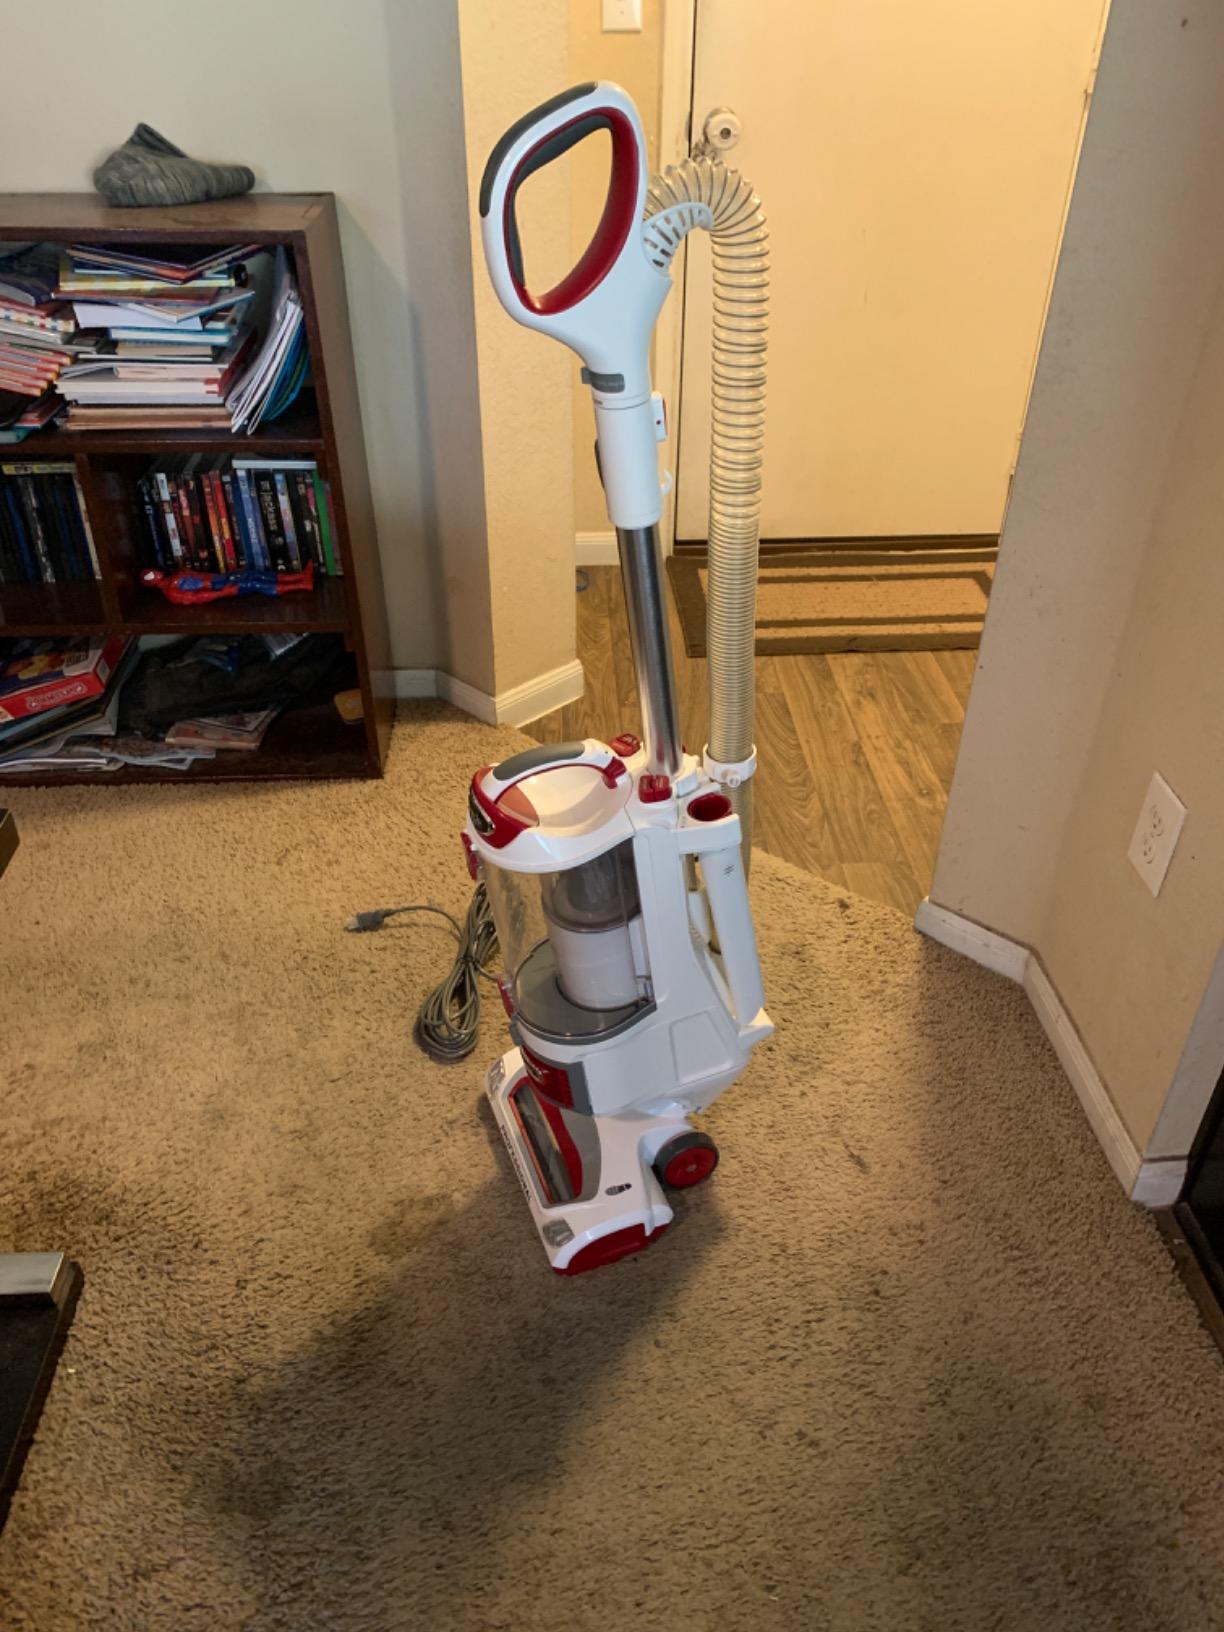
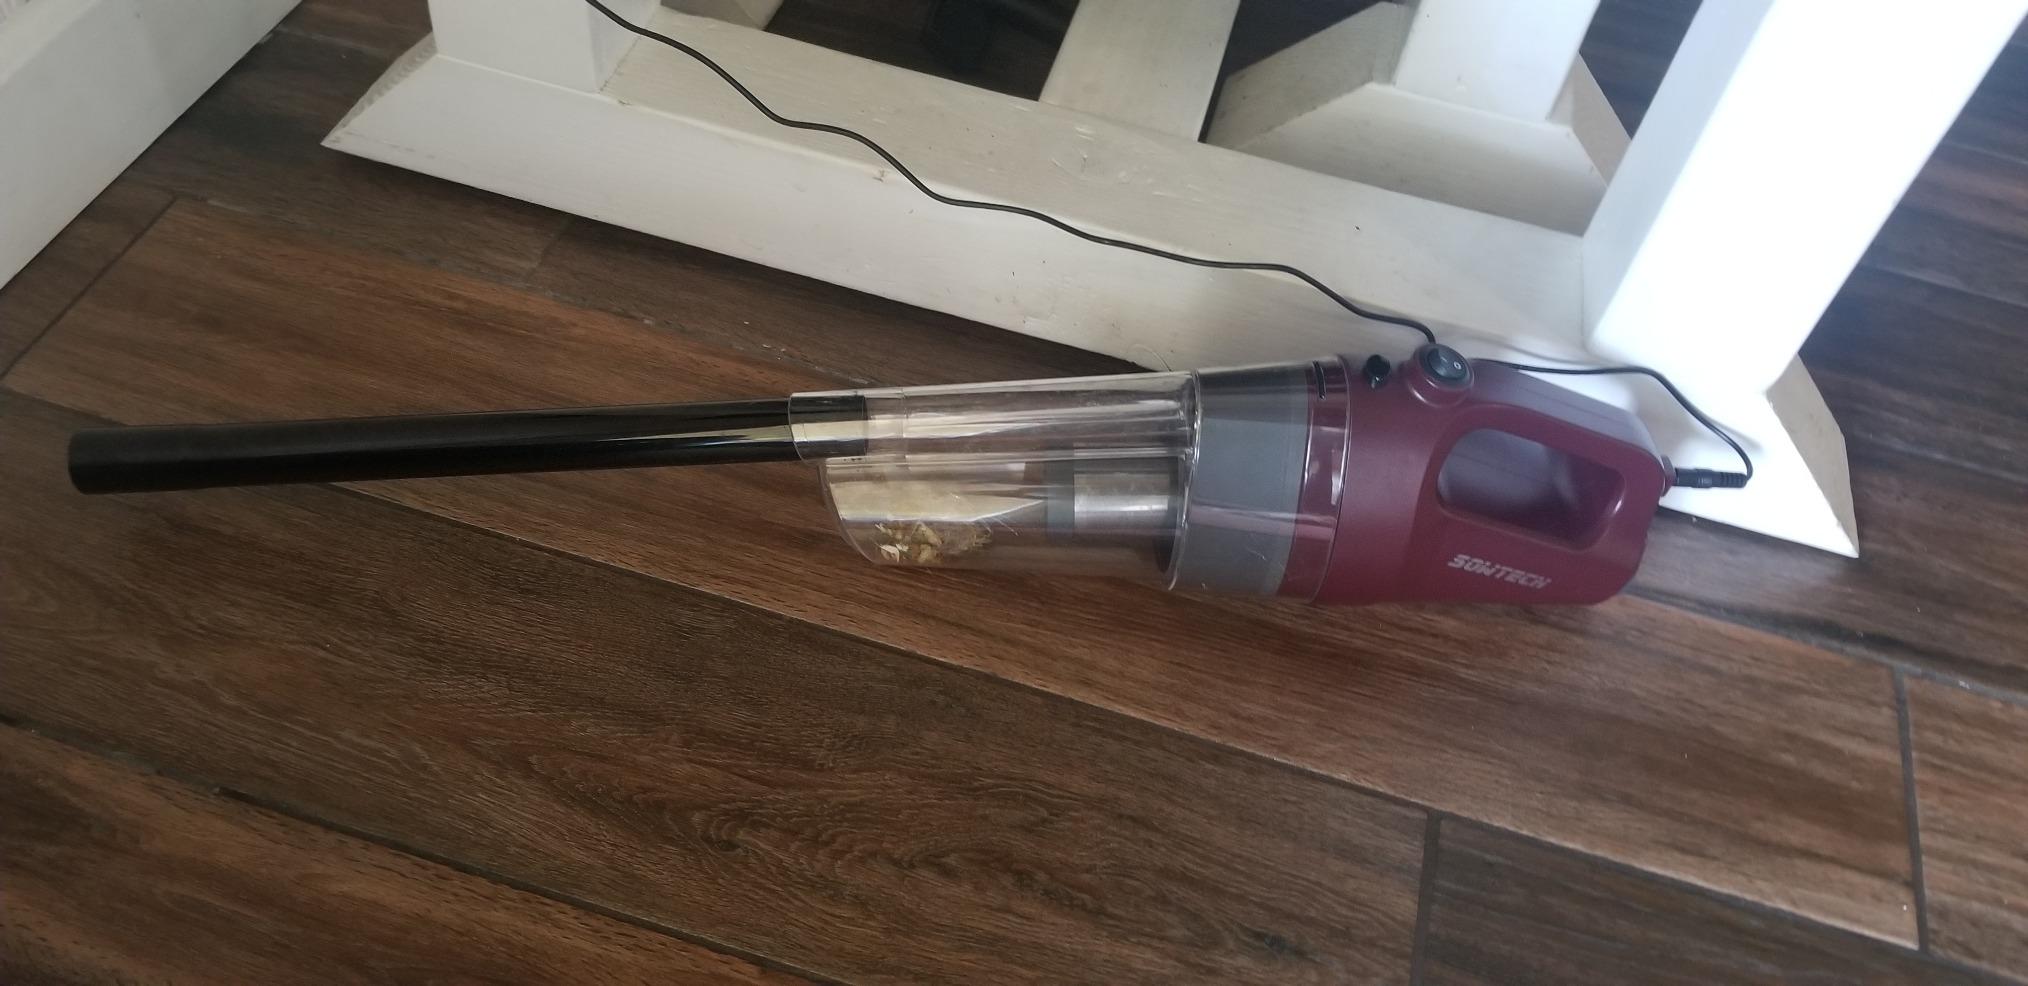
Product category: items_vacuum
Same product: no